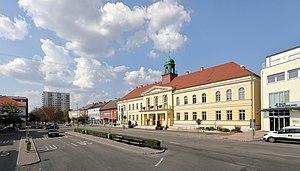
Oberwart est une commune autrichienne du district d'Oberwart dans le Burgenland.